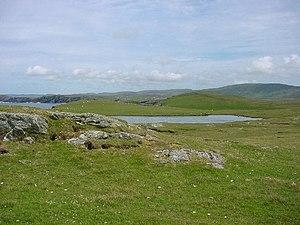
Paysage de Burra Ouest avec Mainland au dernier plan, Shetland, Écosse
Le Pirate est un roman historique de l'auteur écossais Walter Scott, paru en décembre 1821 sous la signature « par l'auteur de Waverley, Kenilworth, etc. ». Il s'inspire librement du retour aux Orcades en 1725 du pirate John Gow et de sa romance avec une jeune fille fortunée de ces îles. En tentant de cerner les deux êtres, en explorant notamment à travers le personnage de Minna l’isolement, la crédulité, le romanesque, les superstitions d’une jeune femme d’îles éloignées, Scott essaie de comprendre comment une telle liaison a été possible.